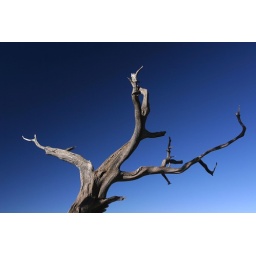
A parched wind worn tree standing on the edge of the canyon against a beautiful blue afternoon sky